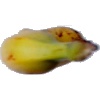
Label: banana_lady_finger